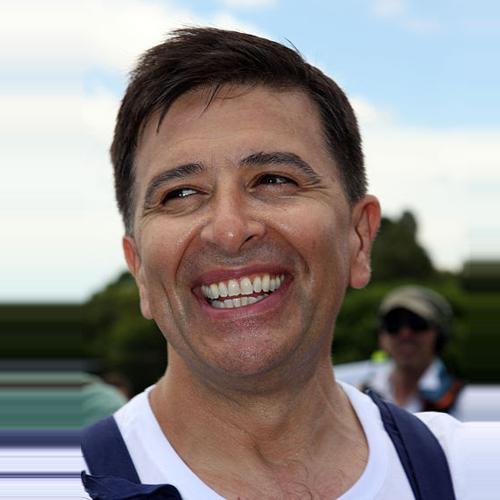
Age: 50